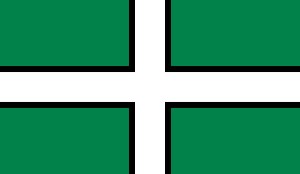
Devon (county) / Flag
Devons flag.
Devon er et grevskab (county) i South West England. Det grænser op til Cornwall, Dorset og Somerset. Tidligere hed det Devonshire. Det administrative center ligger i Exeter. Det ceremonielle grevskab Devon omfatter de selvstyrende områder Plymouth og Torbay og otte enheder i administrative grevskaber.